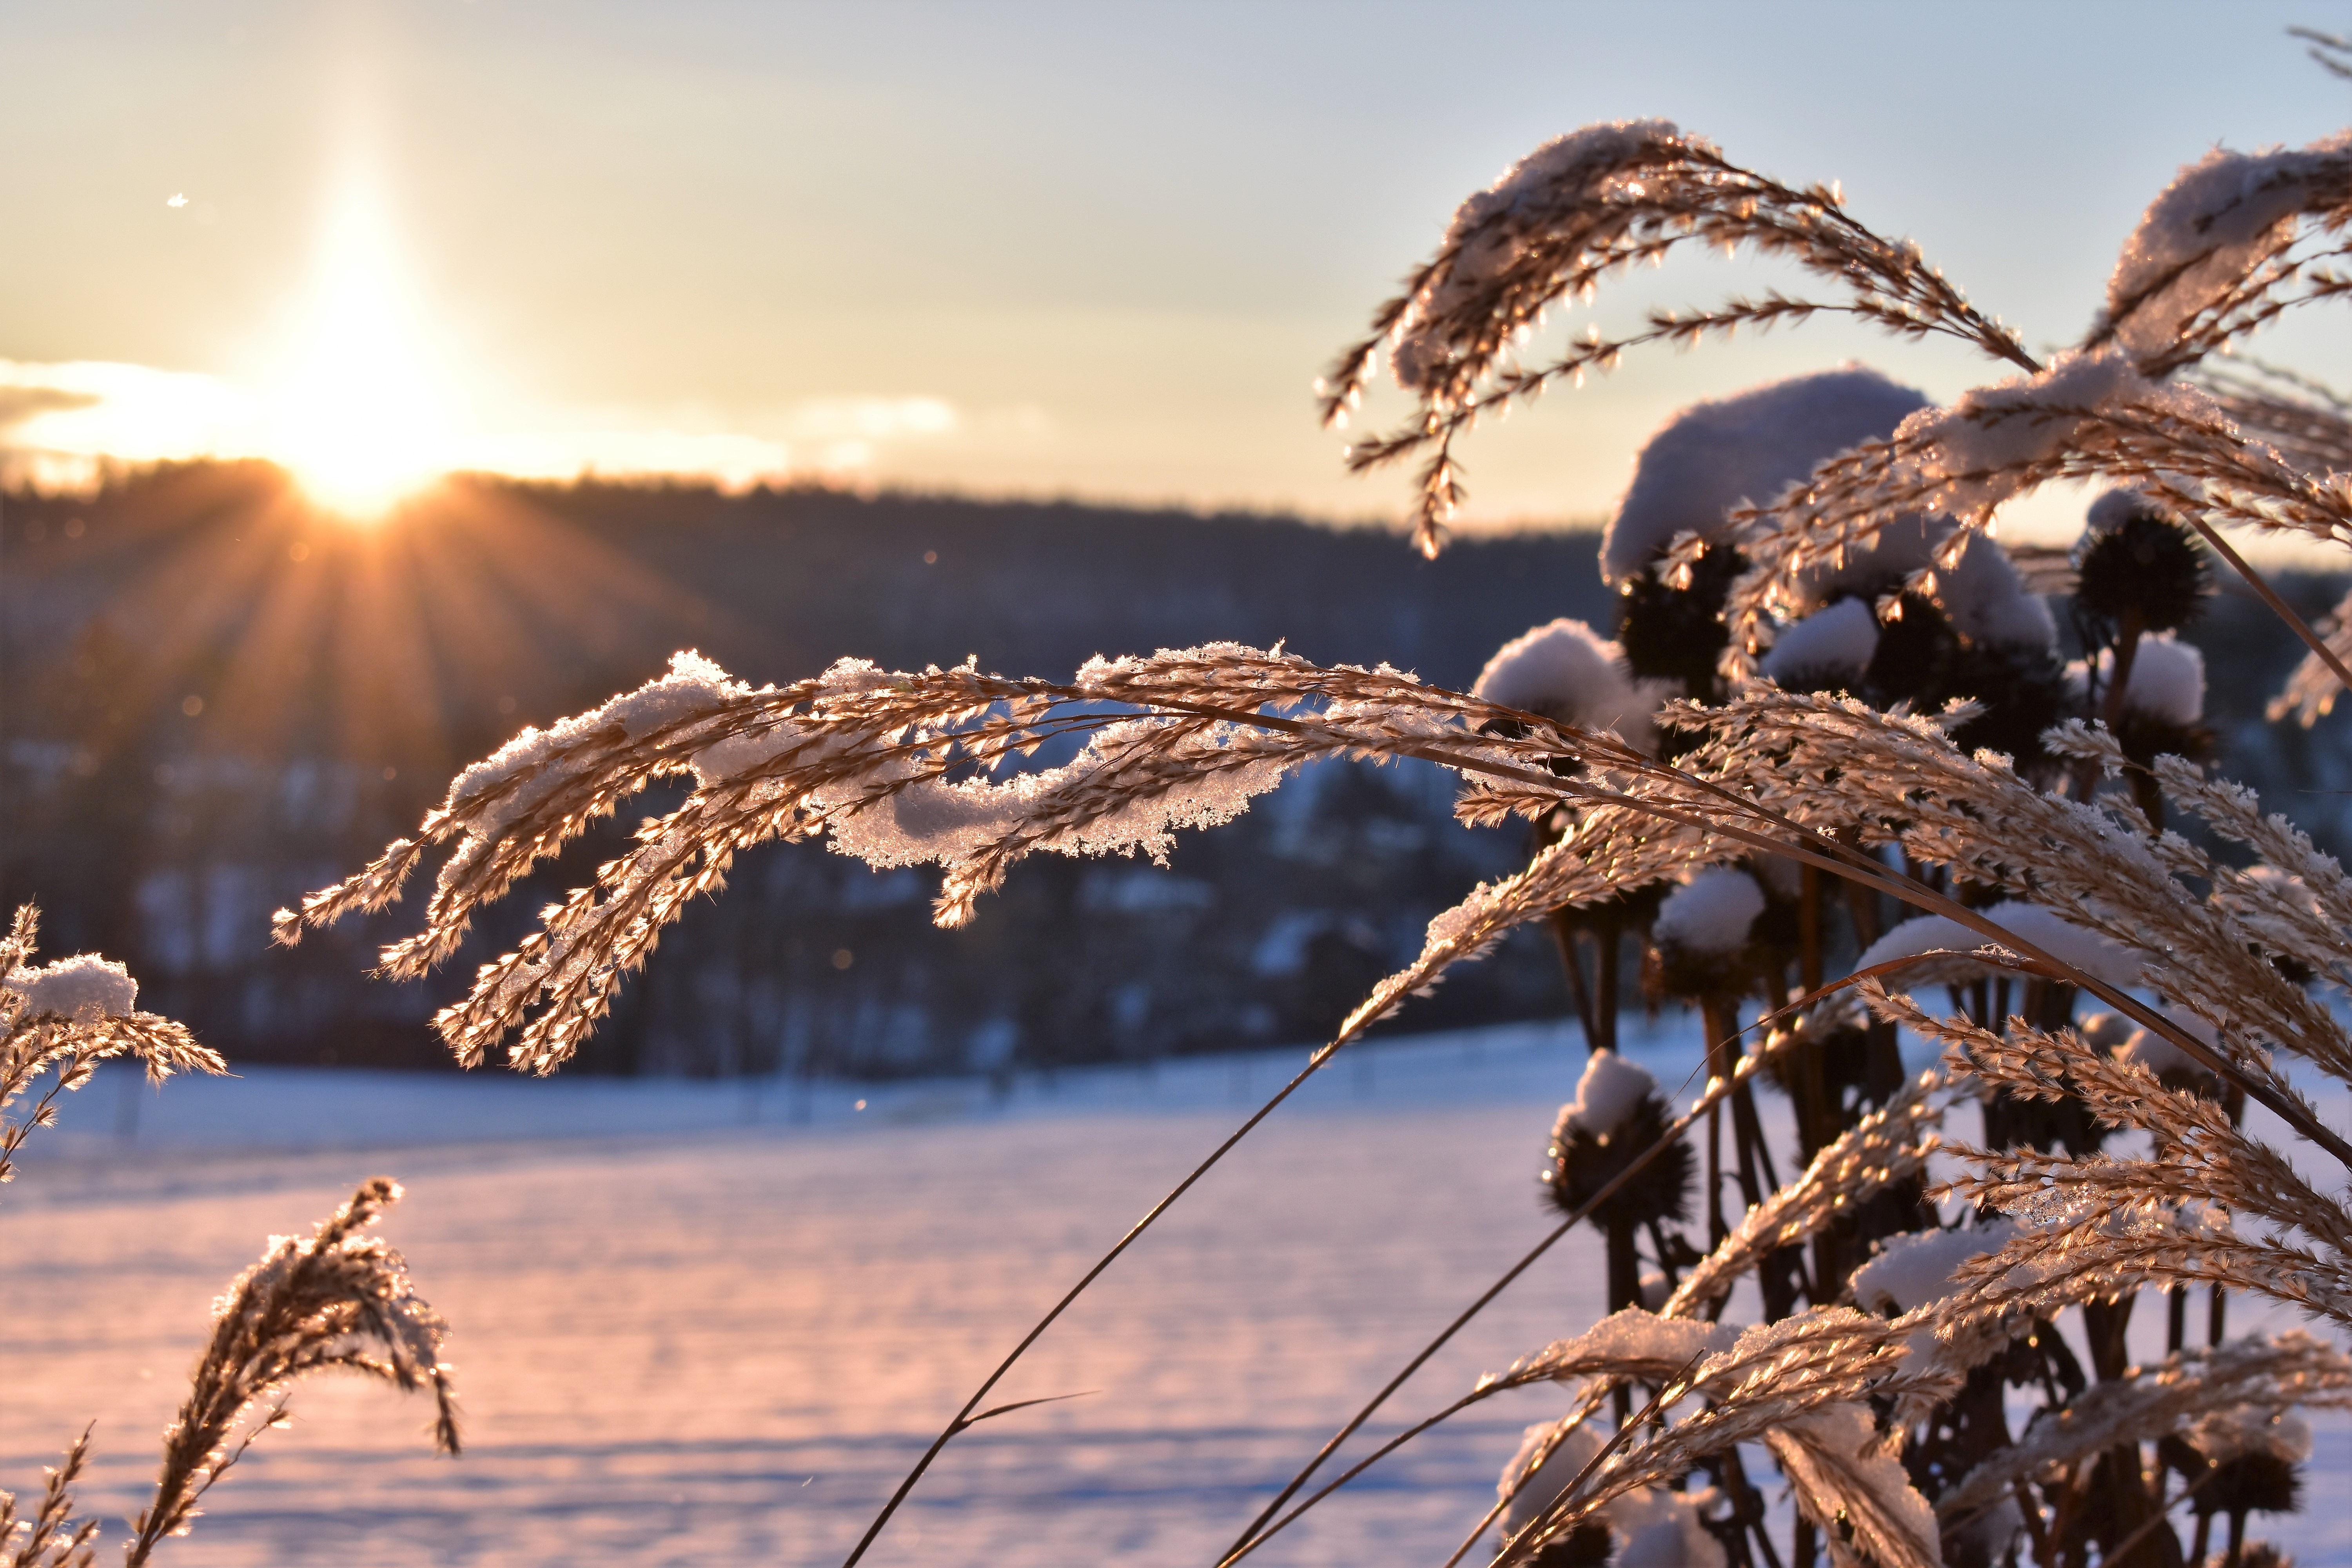
landscape, sea, tree, water, grass, horizon, branch, snow, cold, winter, sky, sunrise, sunlight, morning, frost, ice, evening, frozen, iced, mood, wintry, hoarfrost, freezing, grasses, eiskristalle, snow crystals, grass family, computer wallpaper, phragmites